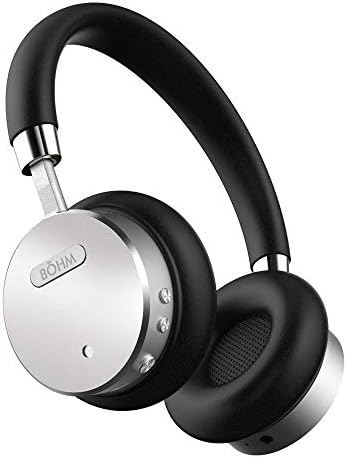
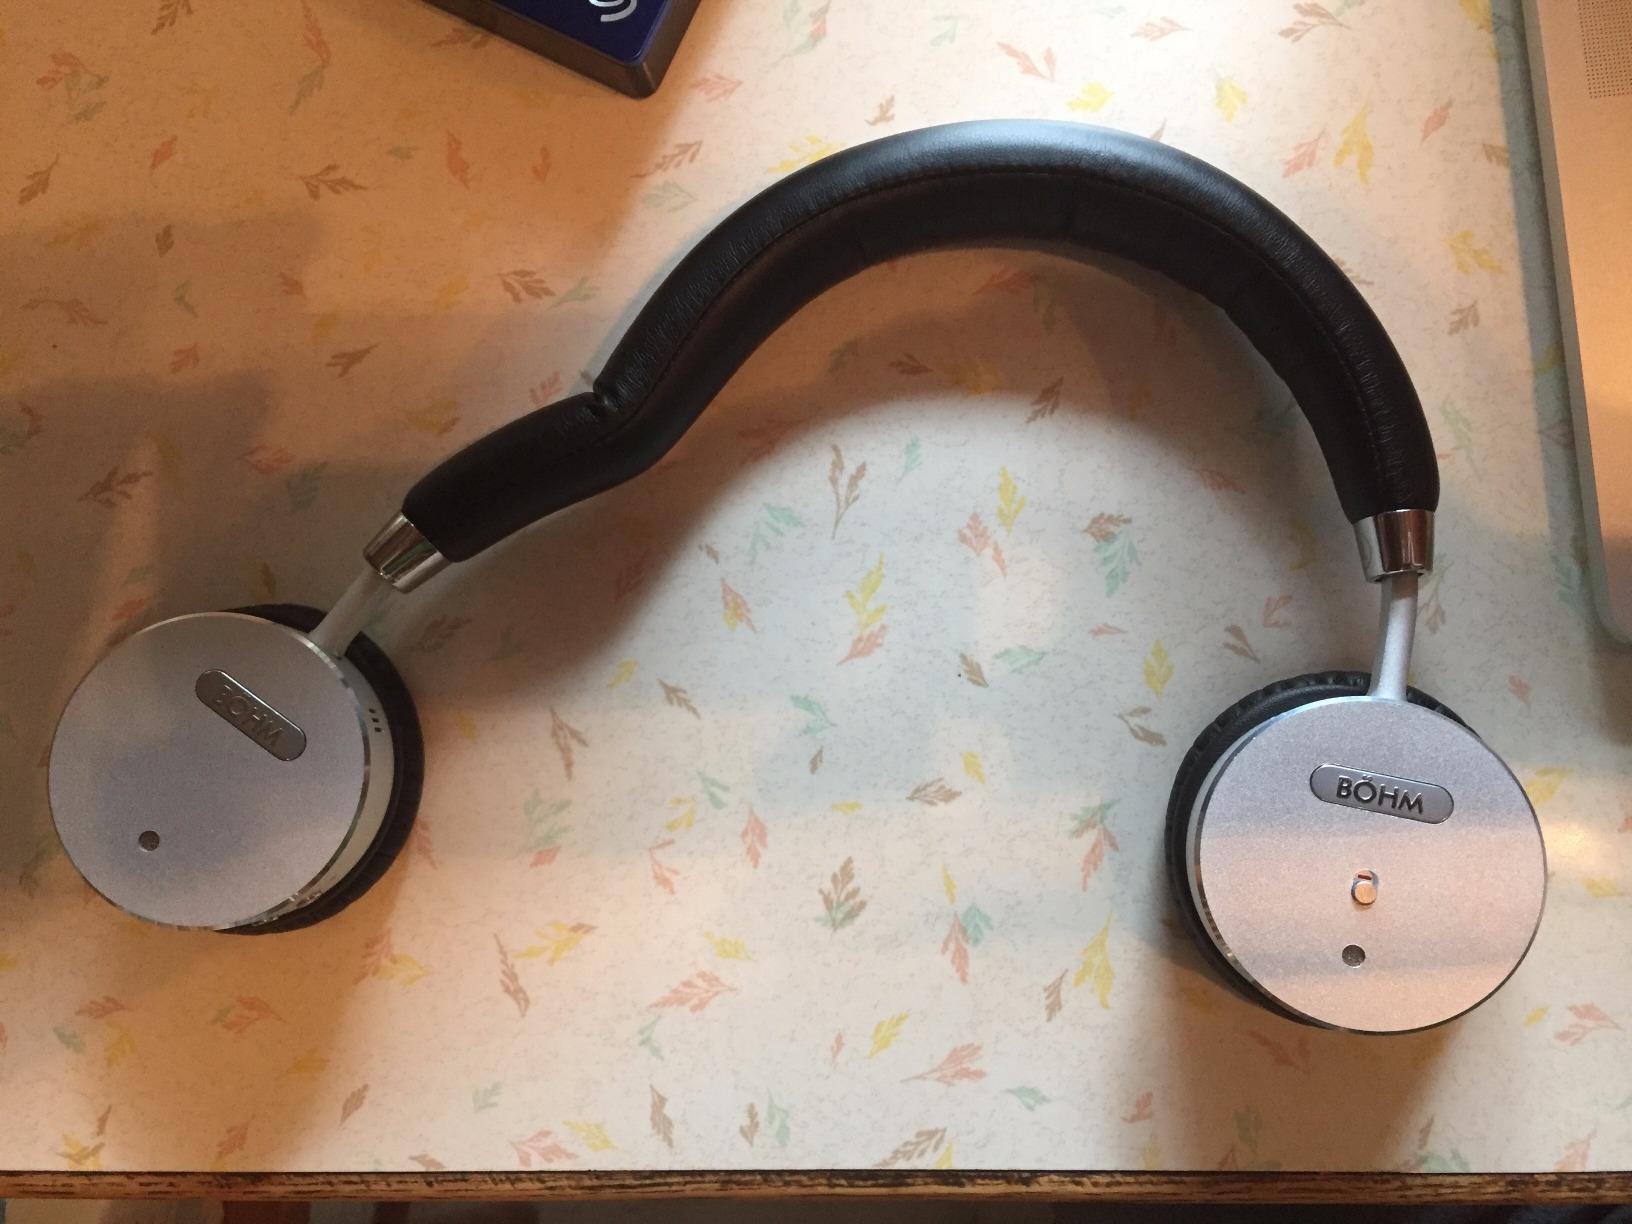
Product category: headphones
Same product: yes